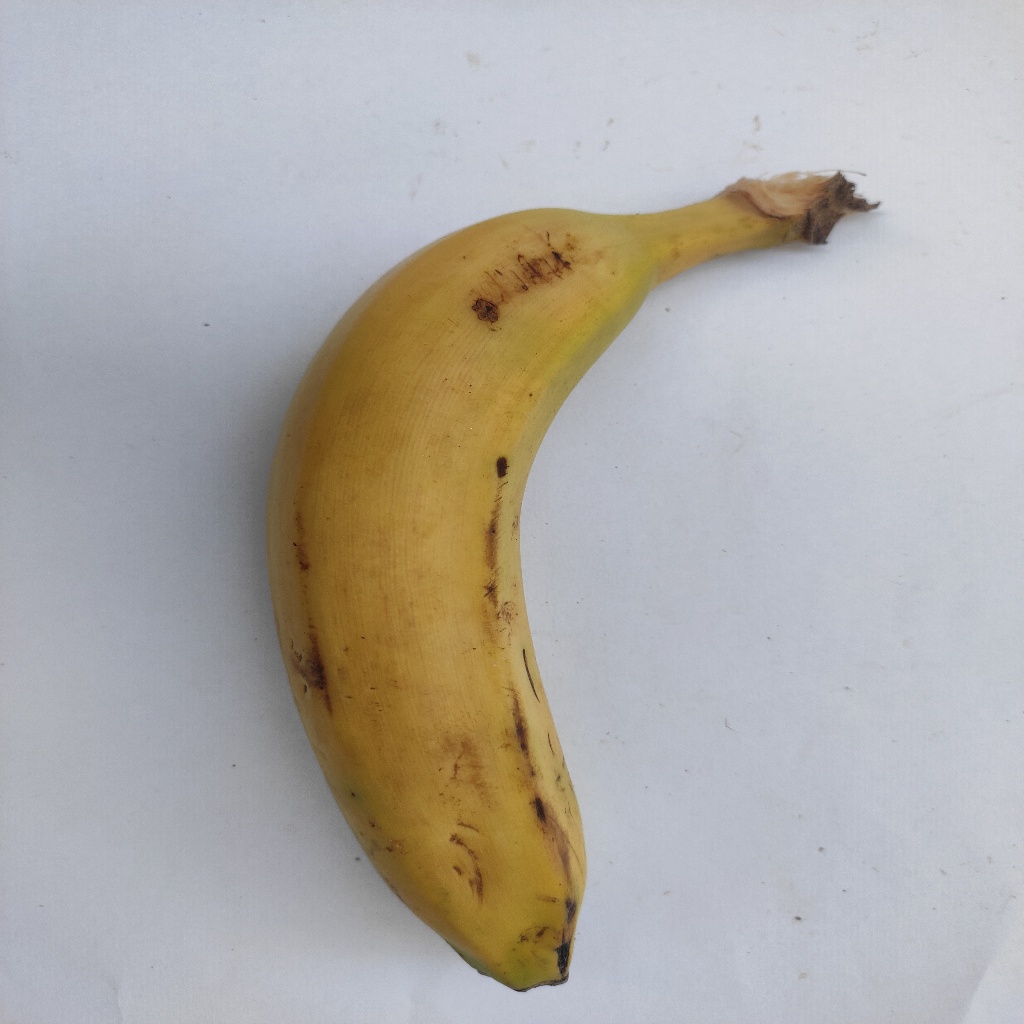
Crop: banana
Quality class: Class_A